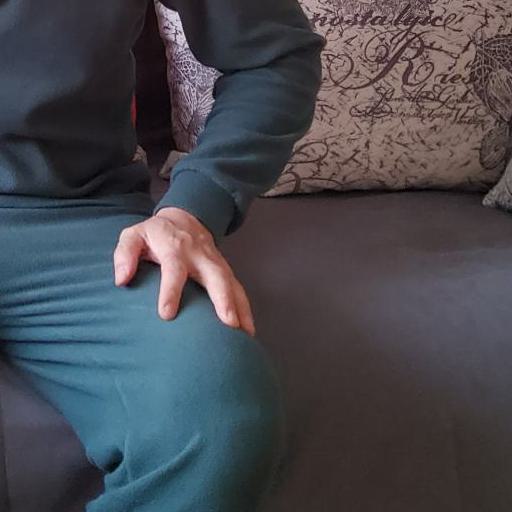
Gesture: no_gesture